List of WEC events

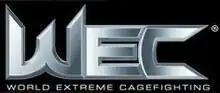
WEC logo

This is a list of is of mixed martial arts events held by World Extreme Cagefighting. The first event, WEC 1, took place on June 30, 2001. The first event held under Zuffa management, WEC 25, took place on January 20, 2007. The final event, WEC 53, took place on December 16, 2010.